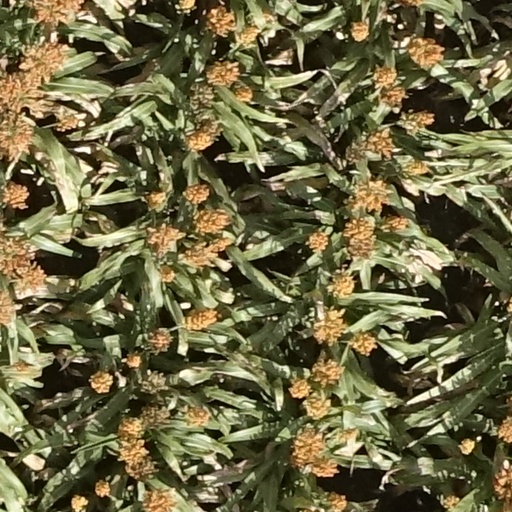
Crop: sorghum